Henry Allingham

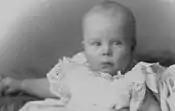
Allingham as an infant in 1896

Allingham was born on 6 June 1896 in Clapton, County of London. When he was 14 months old, his father, Henry Thomas Allingham (1868–1897), died at age 29 of tuberculosis. Henry is recorded in the 1901 census with his widowed mother Amy Jane Allingham (née Foster) (1873–1915), a laundry forewoman, living with her parents and brother at 23 Verulam Avenue, Walthamstow. His mother remarried in 1905 to Hubert George Higgs and in 1907 the family moved to Clapham, London. Henry and his mother are recorded in the 1911 Census living at 21 Heyford Avenue, Lambeth, while his stepfather was lodging away from home working as a wheelwright. Henry attended a London County Council school before attending the Regent Street Polytechnic. Allingham remembered seeing the City Imperial Volunteers return from the Second Boer War, and also recalled watching W. G. Grace play cricket. On leaving school, Allingham started work as a trainee surgical instrument maker at St Bartholomew's Hospital. He did not find this job very interesting, and so left to work for a coachbuilder specialising in car bodies.